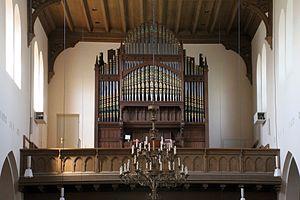
Église St. Johannes der Täufer à Bühl-Vimbuch, décoration d'intérieurs.